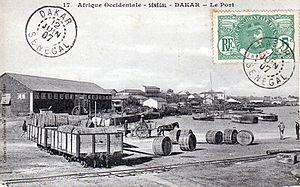
La Compagnie du chemin de fer de Dakar à Saint-Louis est une filiale de la Société de construction des Batignolles, chargée de la construction de la première ligne de chemin de fer en Afrique-Occidentale française, celle reliant Dakar à Saint-Louis du Sénégal, alors capitale de la colonie.
Le Port autonome de Dakar est une entreprise publique sénégalaise dont le siège se trouve à Dakar.